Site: brandenburg
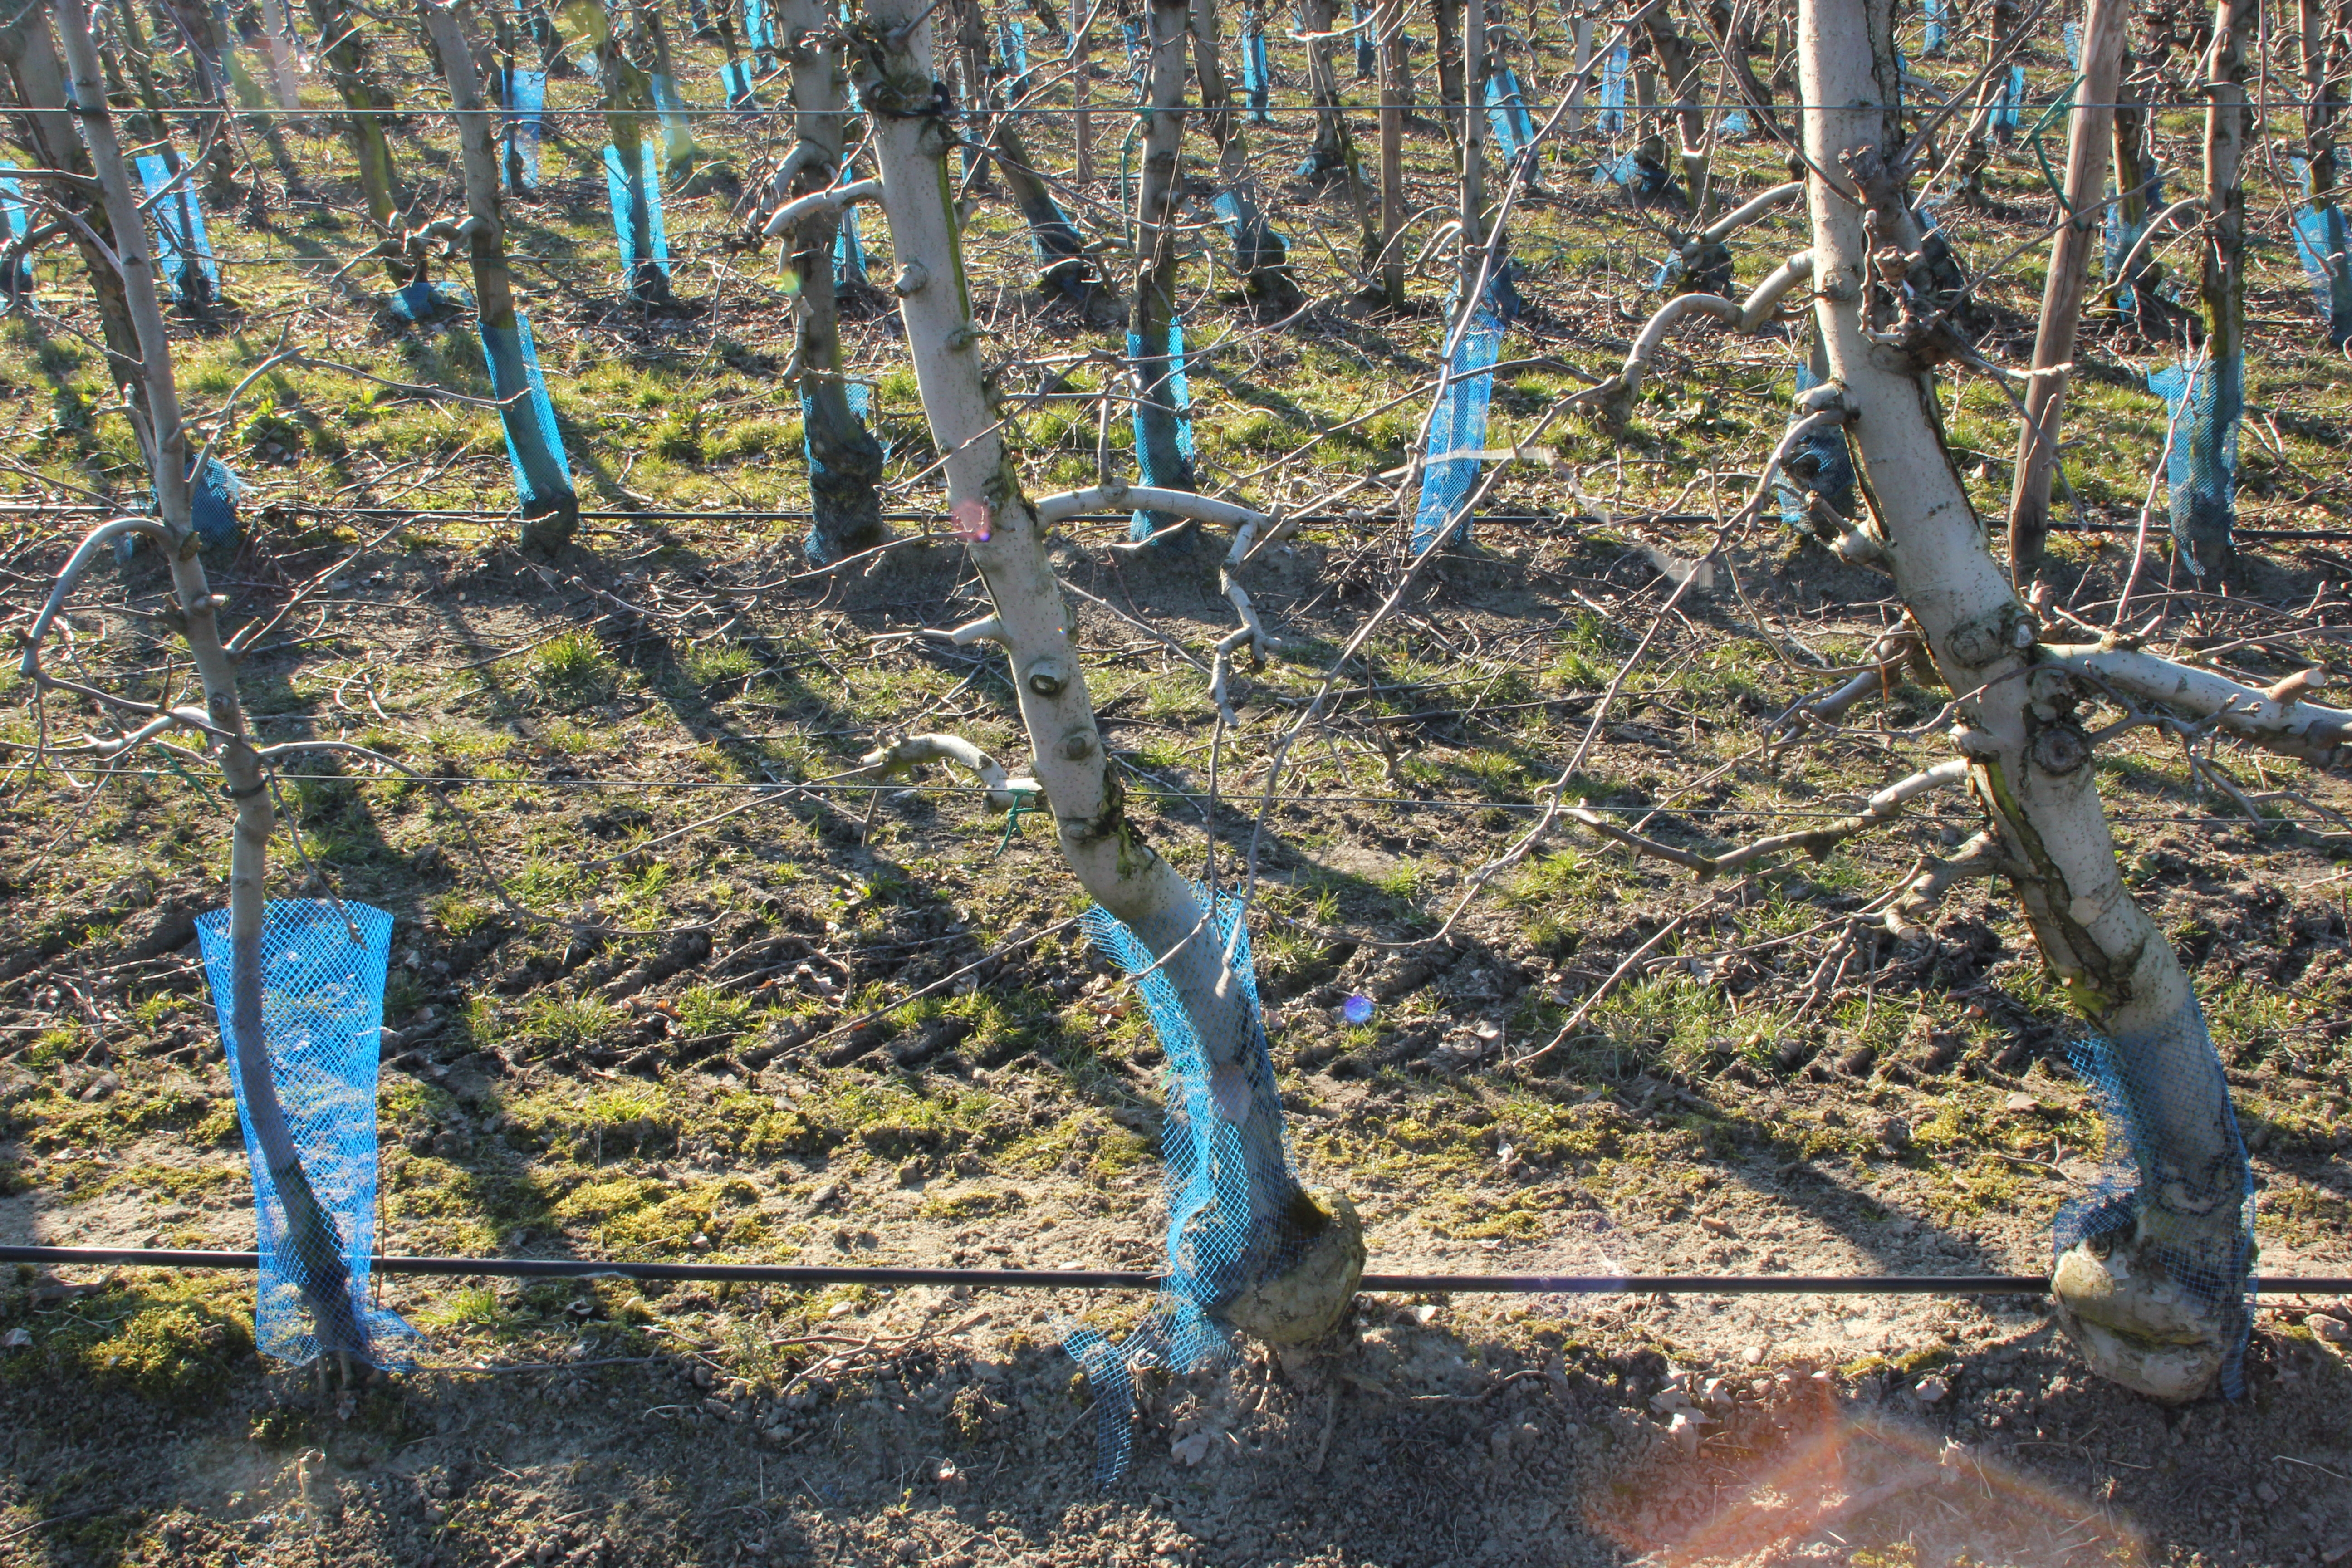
Growth stage (BBCH 03): Bud development